Festa della Repubblica

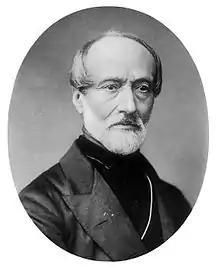
Giuseppe Mazzini. His thoughts influenced many politicians of a later period, among them Woodrow Wilson, David Lloyd George, Mahatma Gandhi, Golda Meir and Jawaharlal Nehru.

In the history of Italy there are several so-called "republican" governments that have followed one another over time. Examples are the ancient Roman Republic and the medieval maritime republics. From Cicero to Niccolò Machiavelli, Italian philosophers have imagined the foundations of political science and republicanism. But it was Giuseppe Mazzini who revived the republican idea in Italy in the 19th century.